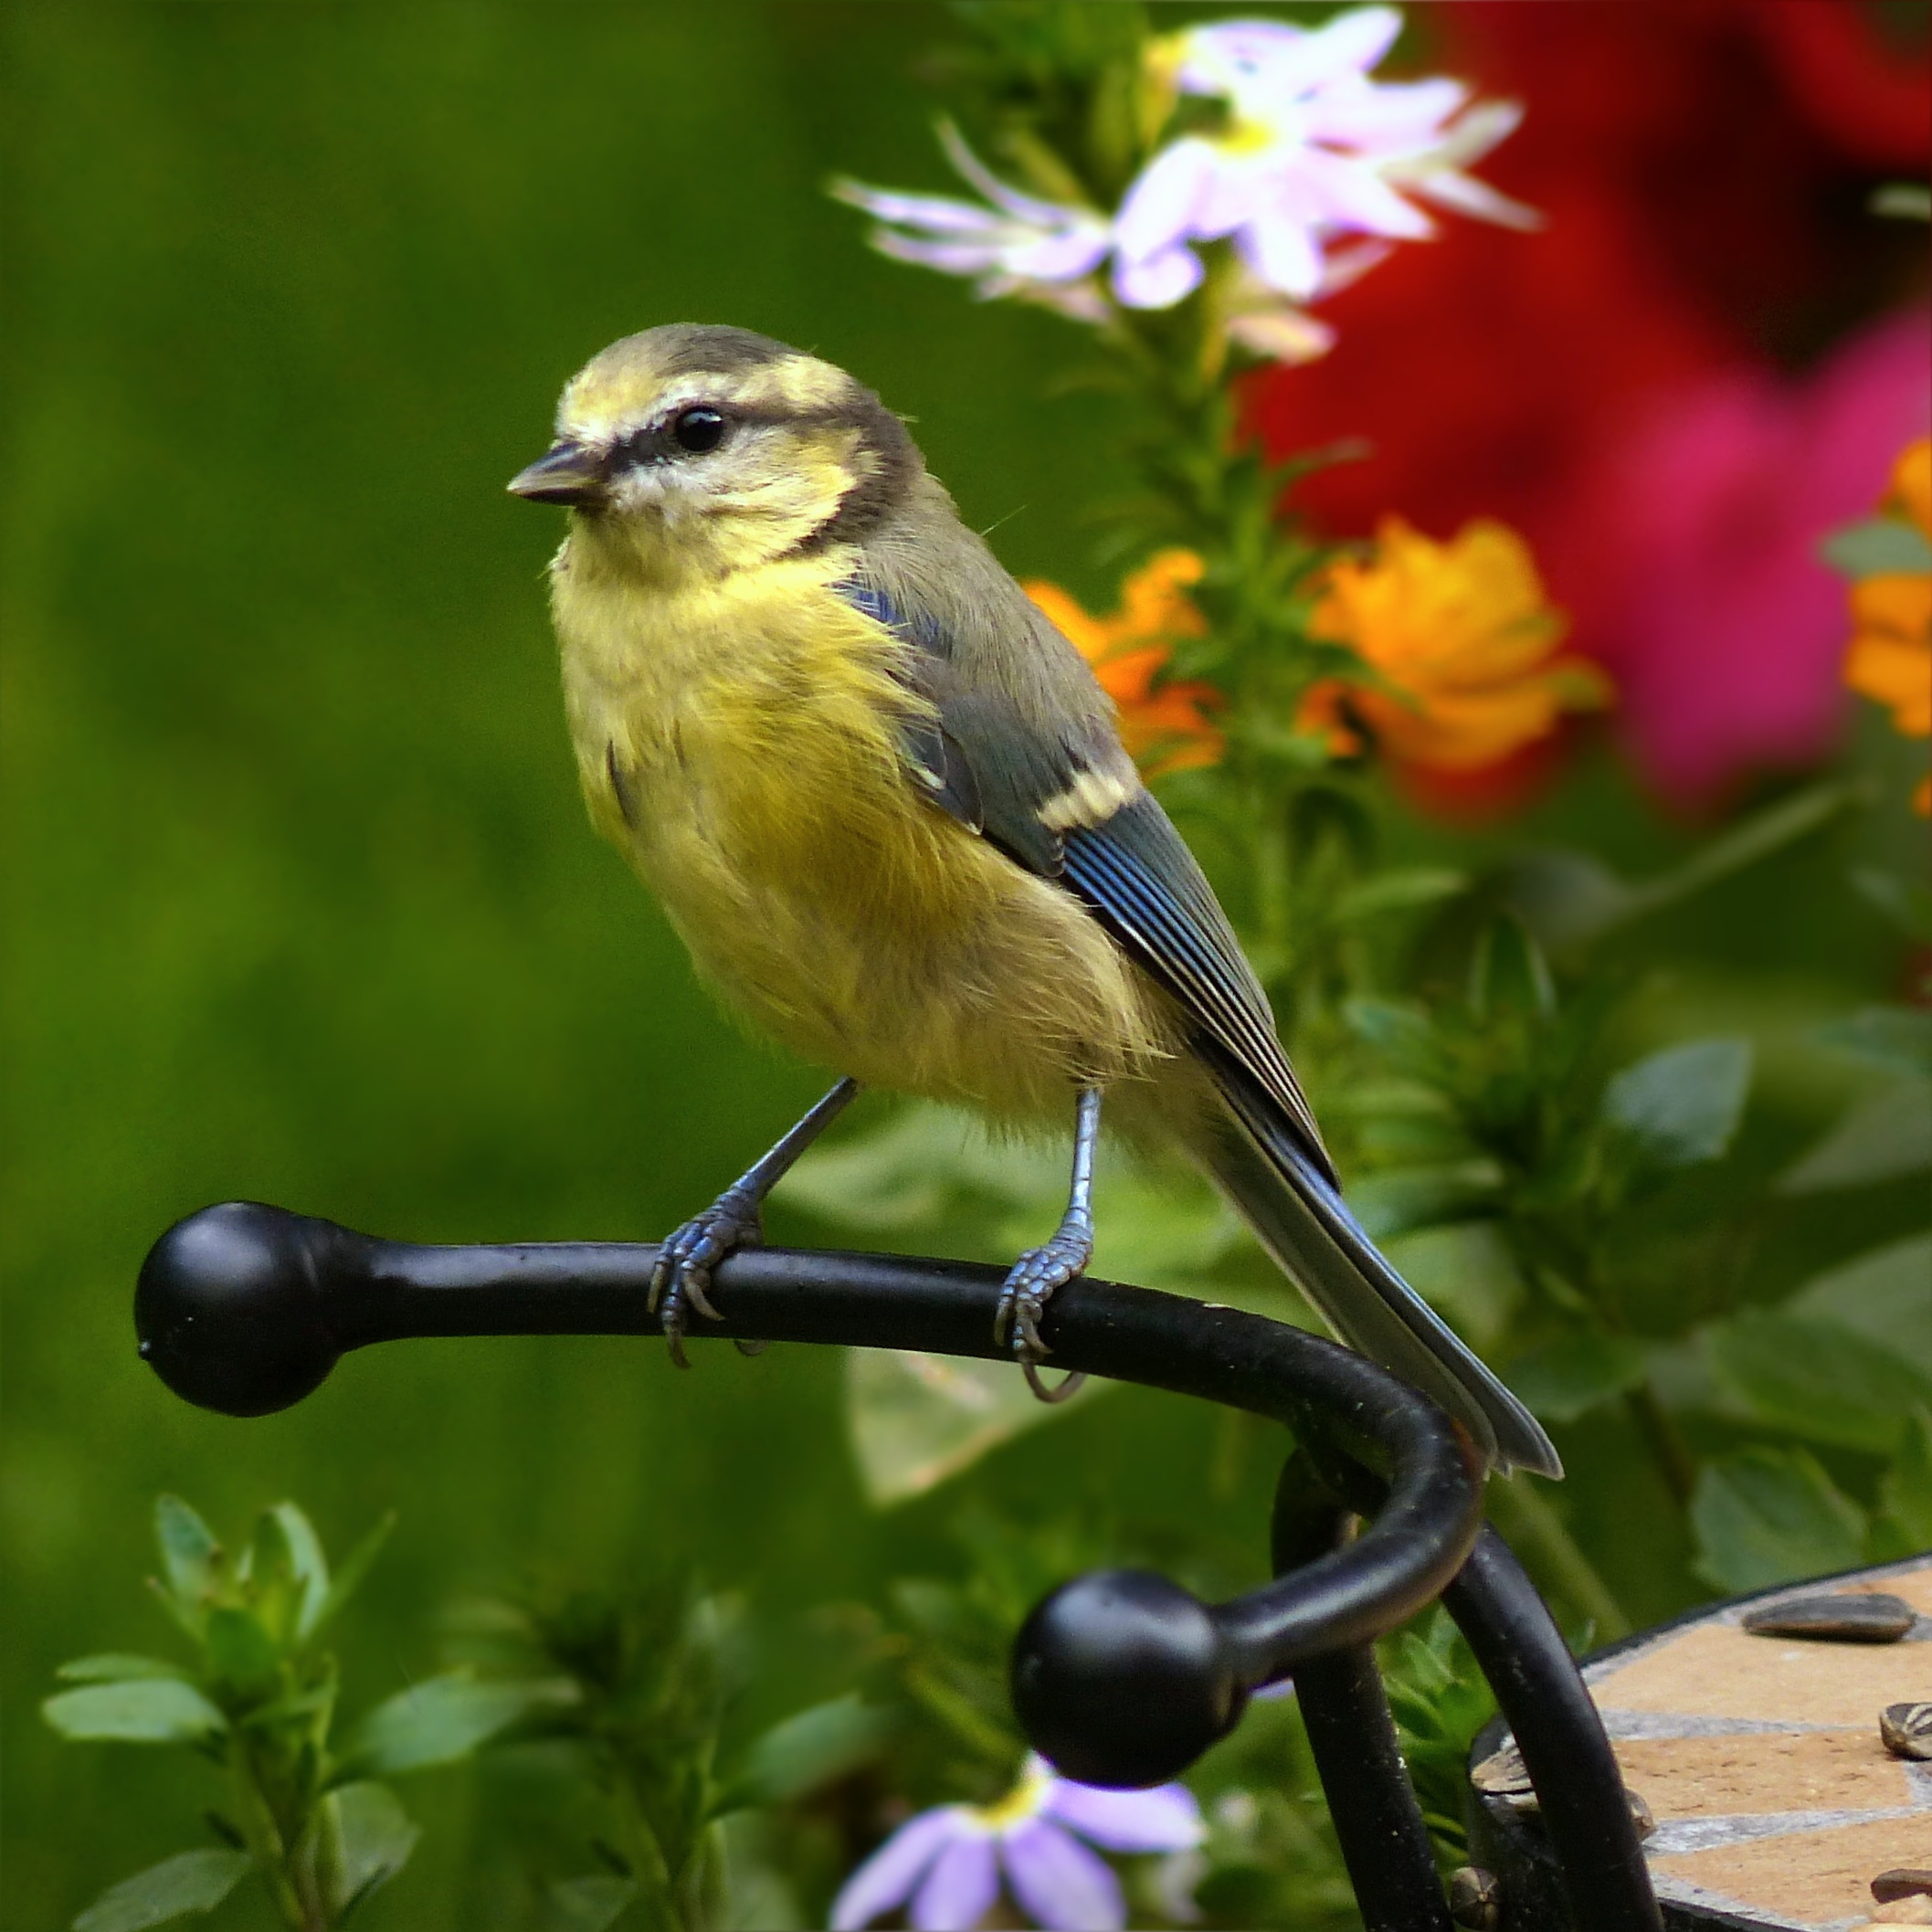
nature, branch, bird, flower, wildlife, young, beak, garden, fauna, vertebrate, blue tit, finch, tit, foraging, cyanistes caeruleus, old world flycatcher, perching bird